Question: What color is the wall?
Tambaya: Menene launin bangon?
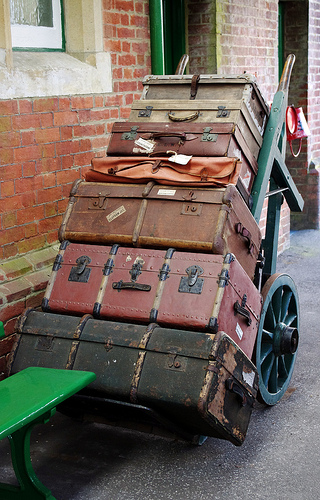
Answer: Red.
Amsa: Ja.